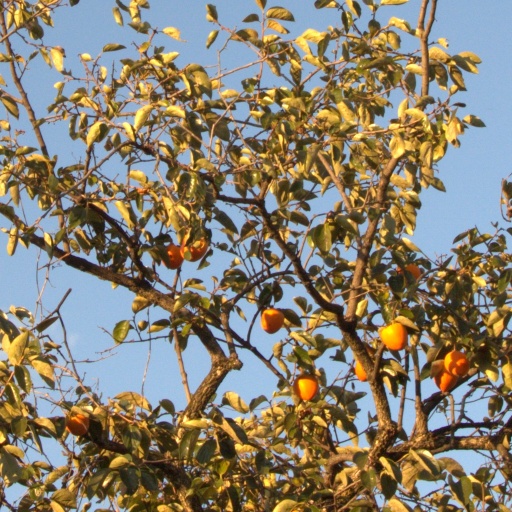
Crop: grape